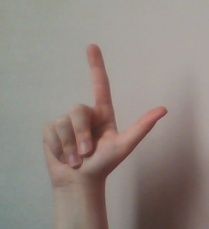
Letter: laam